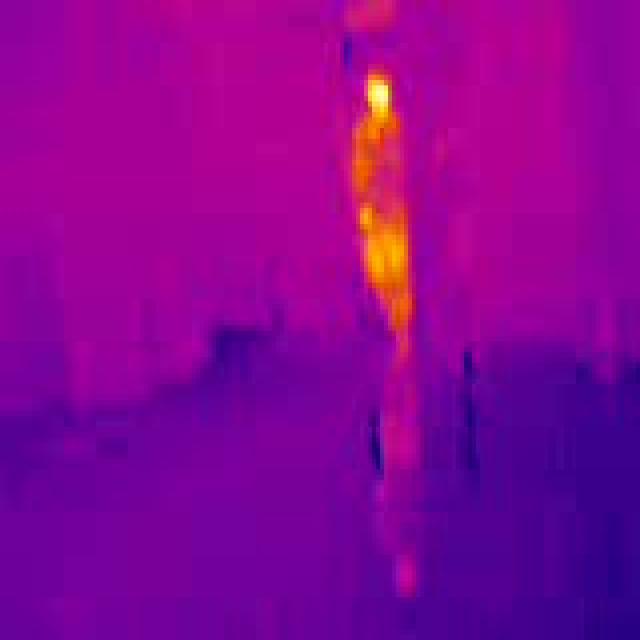
Detected objects:
label: person